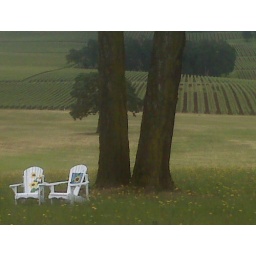
Two white wooden chairs in a meadow near a winery